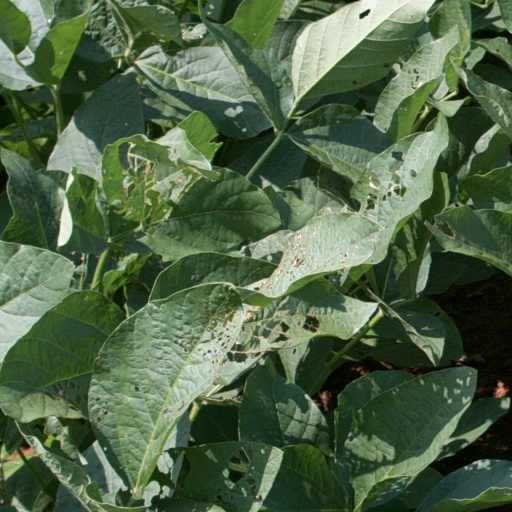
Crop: soybean